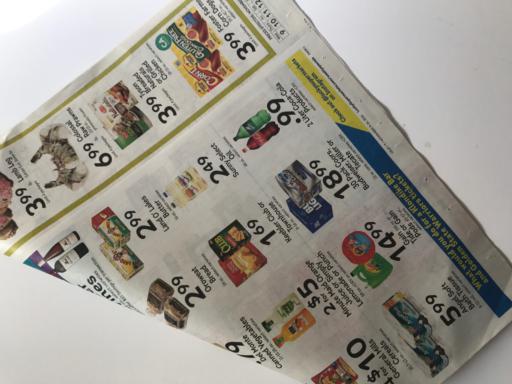
Label: paper